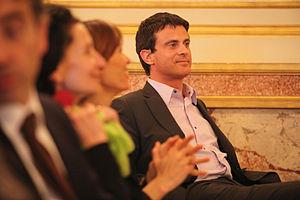
Manuel Valls à la Journée du livre politique, en avril 2009.
Dieudonné M'Bala M'Bala, dit Dieudonné, est un humoriste, acteur et militant politique français, né le 11 février 1966 à Fontenay-aux-Roses.